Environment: real
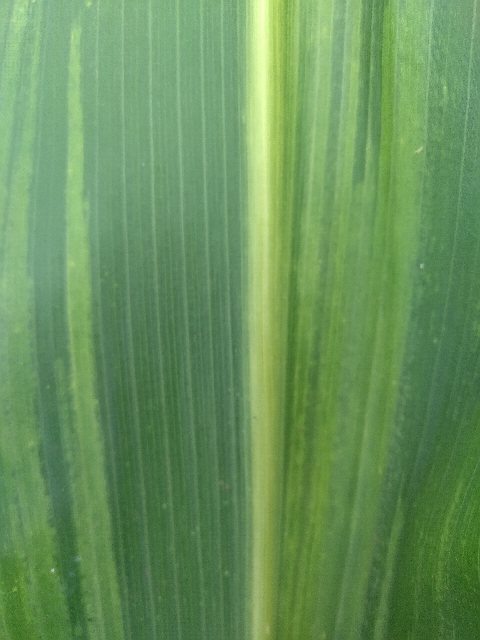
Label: lethal_necrosis